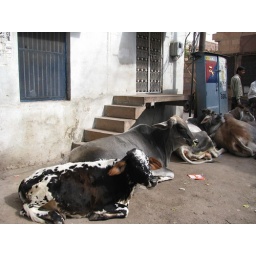
That was the first black and white cow we saw in India